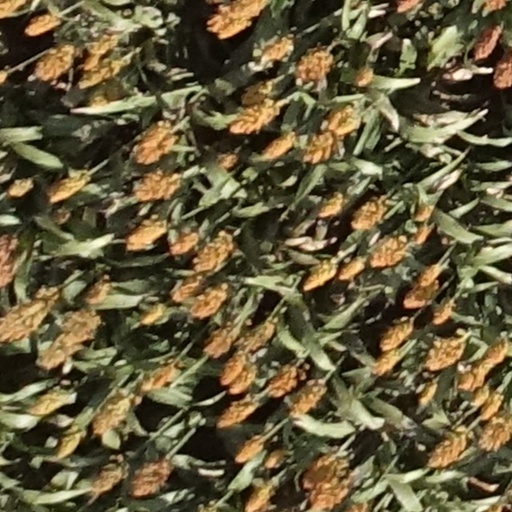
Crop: sorghum